New Zealand's Next Top Model season 1

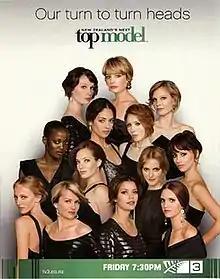
Promotional photograph of the cast of Season 1 of "New Zealand's Next Top Model"

New Zealand's Next Top Model, Season 1 is the first season of "New Zealand's Next Top Model", a reality TV show based on "America's Next Top Model". This season aired on TV3 in New Zealand and FOX8 in Australia. It was hosted by Colin Mathura-Jeffree, Sara Tetro, and Chris Sisarich.